List of castles in China

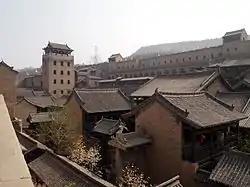
Huangcheng Xiangfu 2.JPG

In Fujian province, a unique type of fortified dwelling called Tu Bao (土堡) can be found, and are built with a similar technique as Japanese castles with dry stone base supporting rammed earth and wooden structure above.